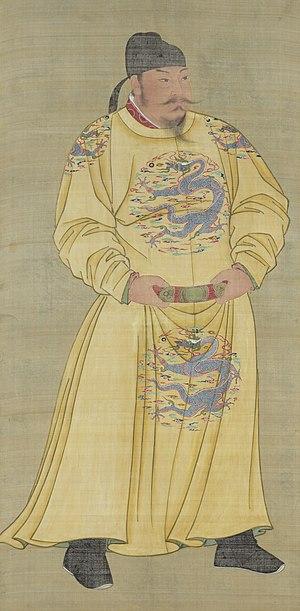
Les armées de la dynastie Tang comptent dans leurs rangs d'importants contingents de soldats turcs, qui sont appelés Tujue dans les sources chinoises. Les élites Tang étant originaires du nord de la Chine, une zone alors frontalière avec le Khaganat turc, elles sont familiarisées avec la culture turque; un facteur qui a contribué à l'acceptation par les Tang de l'utilisation de recrues turques. Des représentants des nomades du nord ont donné à l'empereur Tang Taizong le titre de Khagan Céleste et ce dernier promeut un empire cosmopolite, recrutant et promouvant régulièrement des officiers militaires d'ascendance turque, dont l'expérience de la steppe a contribué à l'expansion vers l'Ouest et le Nord de l'Empire Tang. C'est grâce à cette politique que le général turc Ashina She'er rejoint les rangs des Tang et participe à la conquête par les Tang des royaumes-oasis de Karakhoja, Karachahr et Kucha dans l'actuelle province du Xinjiang. Mais c'est aussi la révolte d'An Lushan, un général d'ascendance Turque, qui conduit au déclin de la dynastie Tang.
La bataille de Hulao, qui a lieu le 28 mai 621, est une victoire décisive pour le prince Li Shimin de la toute nouvelle dynastie Tang, lui permettant d'éliminer deux seigneurs de guerre rivaux, Dou Jiande et Wang Shichong. C'est la bataille majeure et finale au cours de la campagne Luoyang-Hulao entre Tang, Zheng et Xia.
Le Coup de la porte Xuanwu est un coup d'État ayant eu lieu le 2 juillet 626 dans le palais impérial de Chang'an, la capitale de la dynastie Tang. Ce coup est organisé par le Prince Li Shimin et ses proches, qui assassinent le prince héritier Li Jiancheng et le prince Li Yuanji, afin de faire de Shimin le nouvel hériter du trône des Tang. Ce coup d'État est la conclusion de la grande rivalité existant entre d'une part Li Shimin, le deuxième fils de l'empereur Tang Gaozu, et d'autre part Li Jiancheng et Li Yuanji, respectivement les frères aîné et cadet de Shimin. Le 2 juillet, ce dernier prend le contrôle de la porte Xuanwu, qui est la porte Nord du palais impérial et y organise une embuscade. Li Jiancheng et Li Yuanji sont assassinés par Li Shimin et ses hommes et dans les trois jours suivant le coup d'État, Shimin devient le nouveau prince héritier. L'empereur Gaozu abdique soixante jours après cette nomination et Li Shimin monte sur le trône devenant l'empereur Tang Taizong.
L'empereur Tang Taizong, né Li Shimin fut le deuxième empereur de la dynastie Tang de Chine. Il régna de 626 à 649. Second fils du premier empereur Li Yuan, il est considéré comme le cofondateur de la dynastie par l'appui militaire essentiel qu'il apporta à son père dans la conquête du trône avant de provoquer son abdication et de le remplacer à 27 ans en prenant le nom de Tang Taizong.